Grosse Fuge

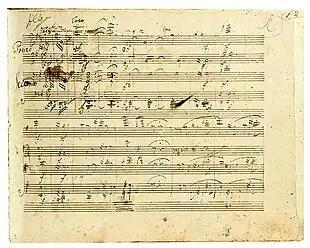
Manuscript of the "Grosse Fuge" arranged by Beethoven for piano four hands

In early 1826, after Matthias Artaria had published the Op.130 quartet, he informed Beethoven that there had been "many requests" for a piano four-hand arrangement of the "Grosse Fuge". This was well before any known discussion of publishing the fugue independently of the quartet; considering the generally negative reaction to the fugue, Solomon speculates this may have been Artaria's initial ploy to persuade Beethoven to separate the fugue from the Op. 130 quartet. When Artaria asked Beethoven to prepare the piano arrangement he was not interested, so Artaria instead engaged composer to arrange the piece. When Beethoven was shown Halm's work, he was not satisfied and immediately began writing his own note-for-note arrangement of the fugue. Beethoven's arrangement was completed subsequent to the C minor String Quartet, Op. 131, and was published by Artaria as Op. 134. Among Beethoven’s objections to Halm’s arrangement was that it tried to make it easier for the players. “Halm enclosed a note saying that for the sake of convenience he had to break up some of the lines among the hands. Beethoven wasn’t interested in convenience.”